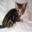
Label: cat